Michael Lamach

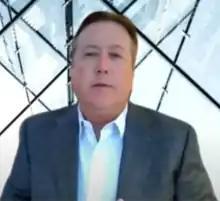
Speaking at the 2021 World Economic Forum

Michael W. Lamach is the former chairman and CEO of Trane Technologies.